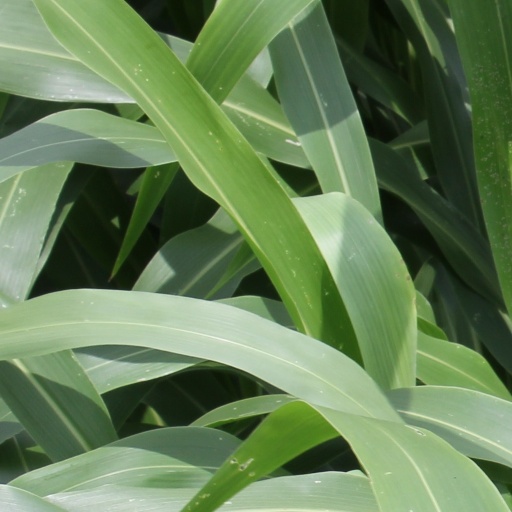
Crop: sorghum